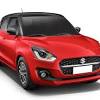
Vehicle type: Cars